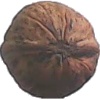
Label: Walnut 1